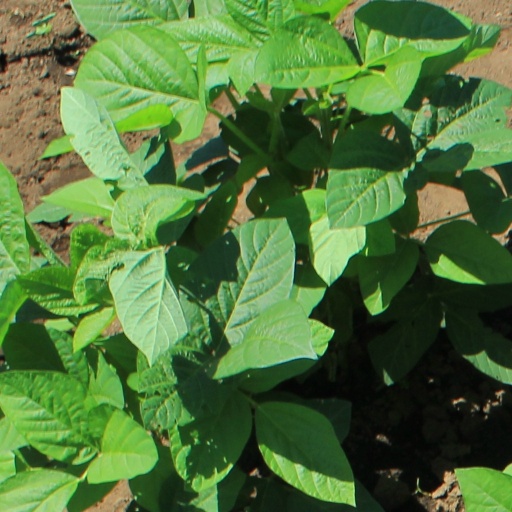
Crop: soybean